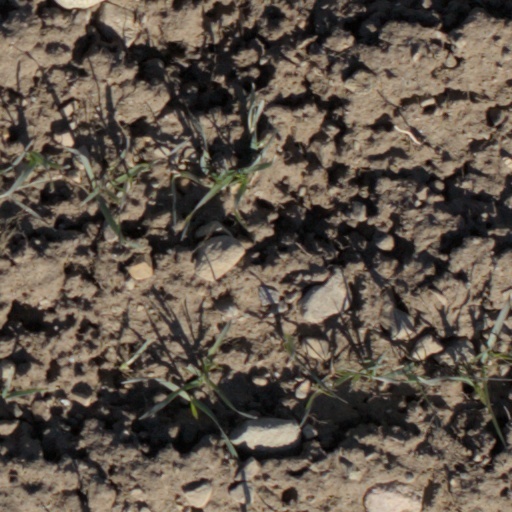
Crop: wheat